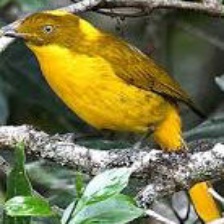
Species: GOLDEN BOWER BIRD
Scientific name: PRIONODURA NEWTONIANA